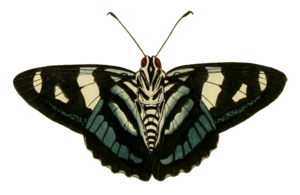
Représentation d'un papillon Jemadia gnetus, vu du dessous.
Jemadia gnetus est une espèce de lépidoptères de la famille des Hesperiidae, de la sous-famille des Pyrginae et de la tribu des Pyrrhopygini.